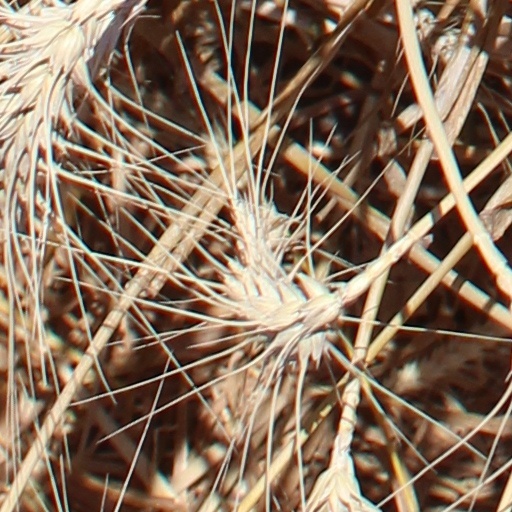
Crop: wheat